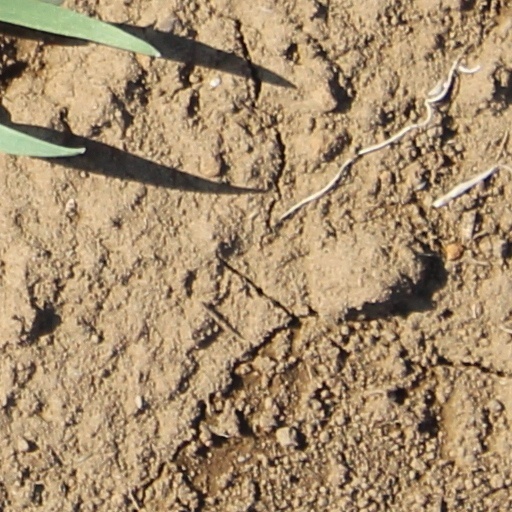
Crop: wheat